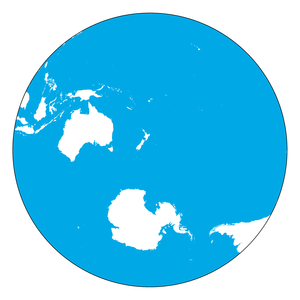
Samuel Whittemore Boggs est un géographe, reconnu comme étant un expert des frontières internationales ainsi que dans le domaine de la cartographie.